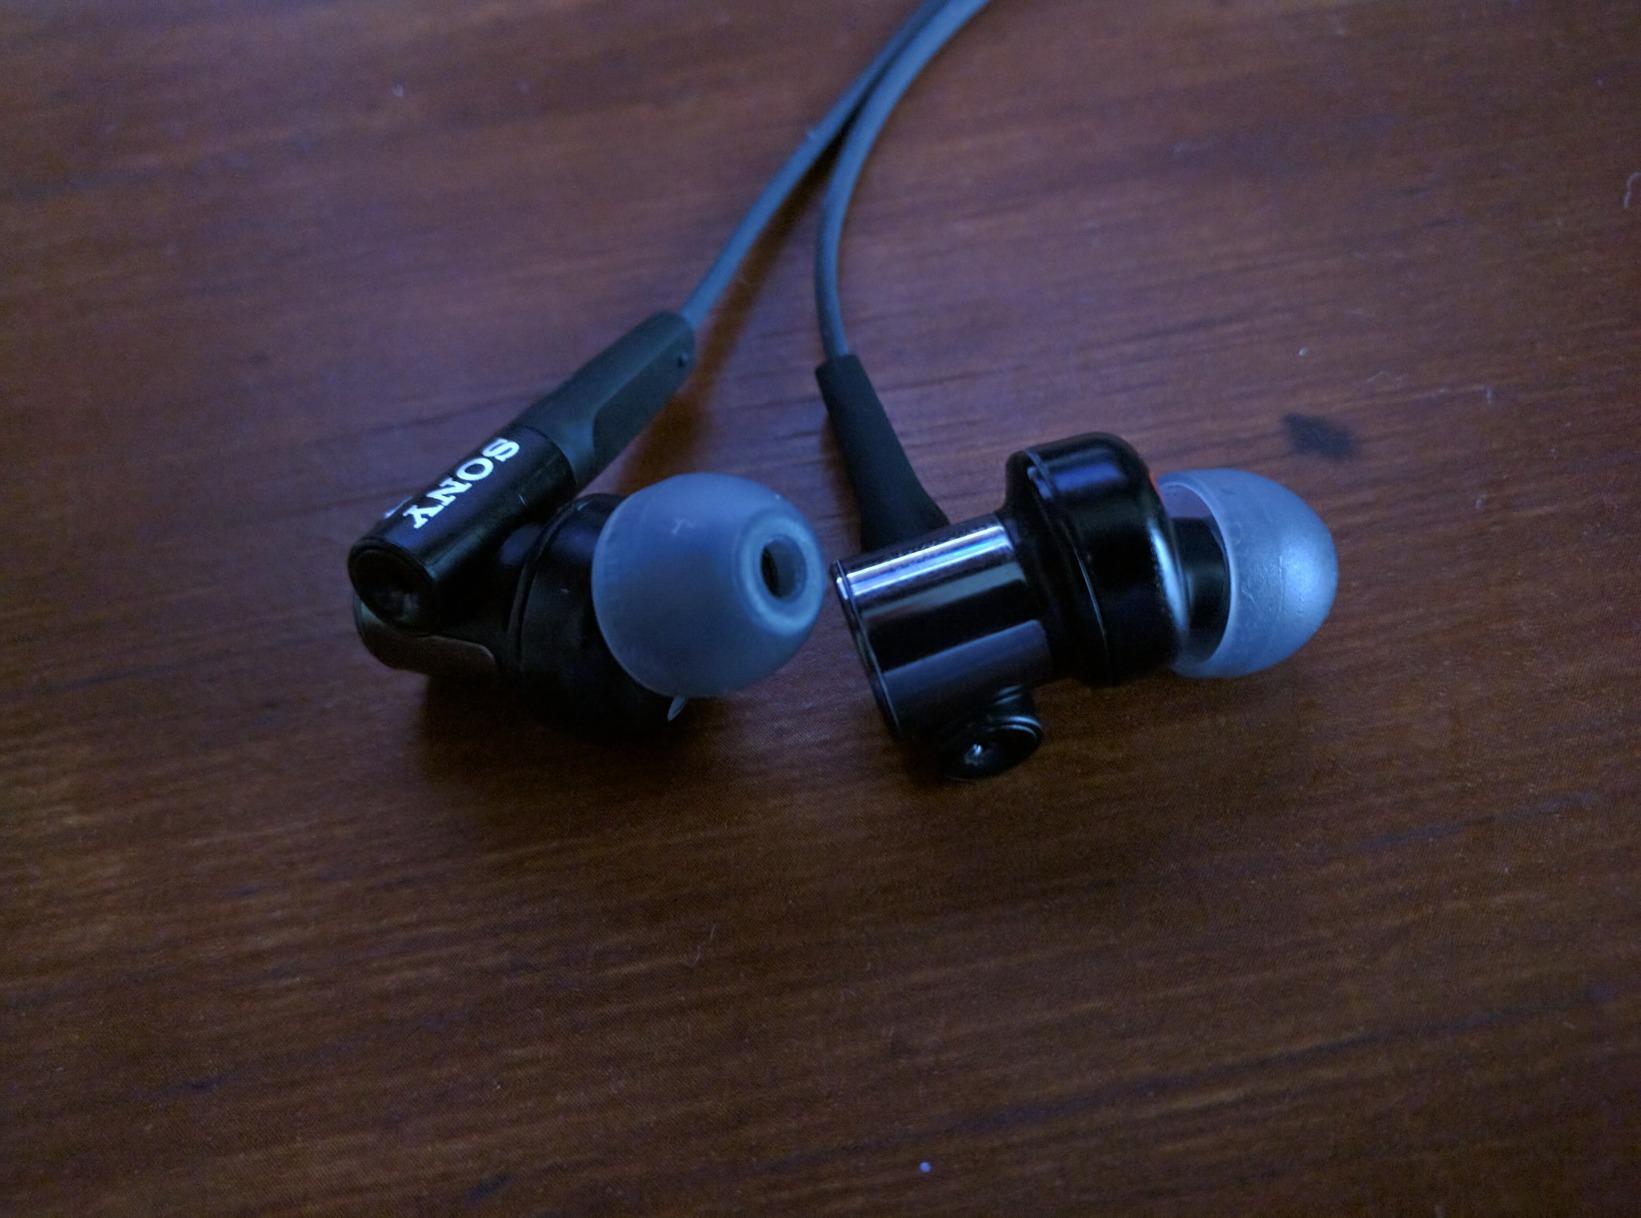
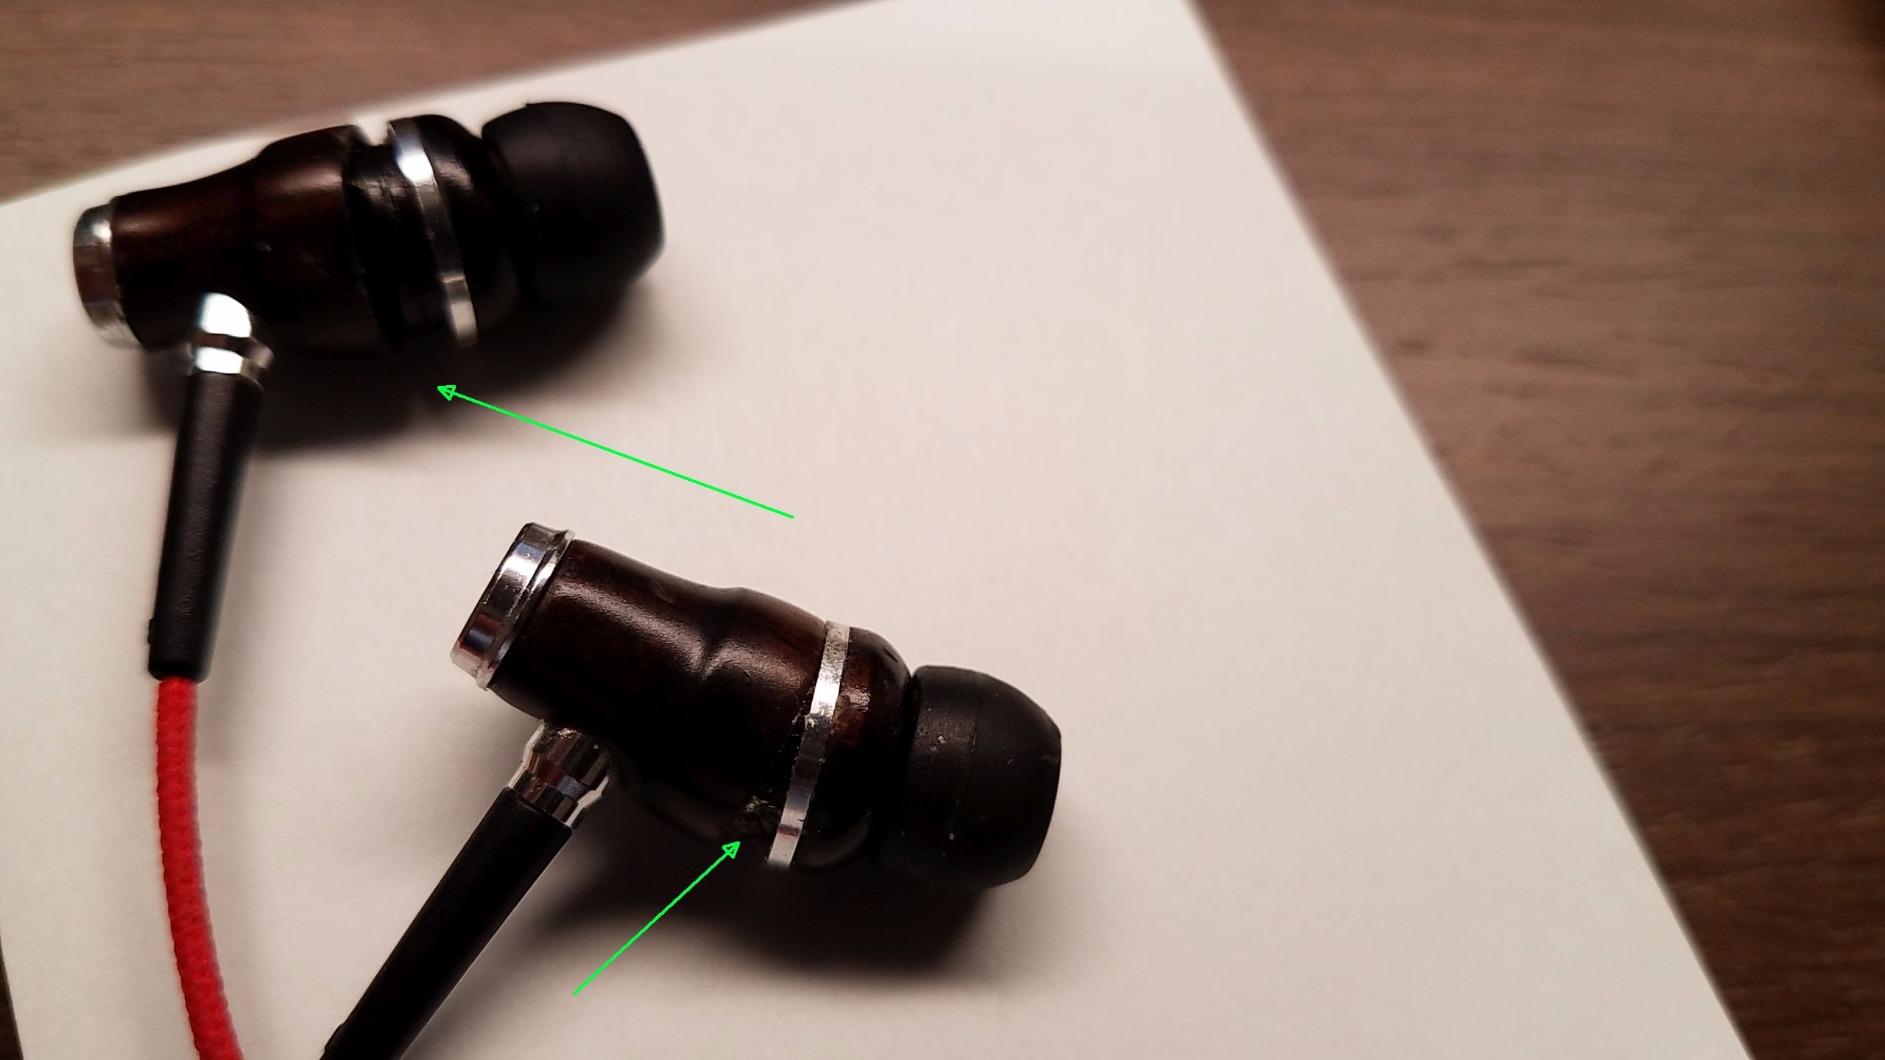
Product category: headphones
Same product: no